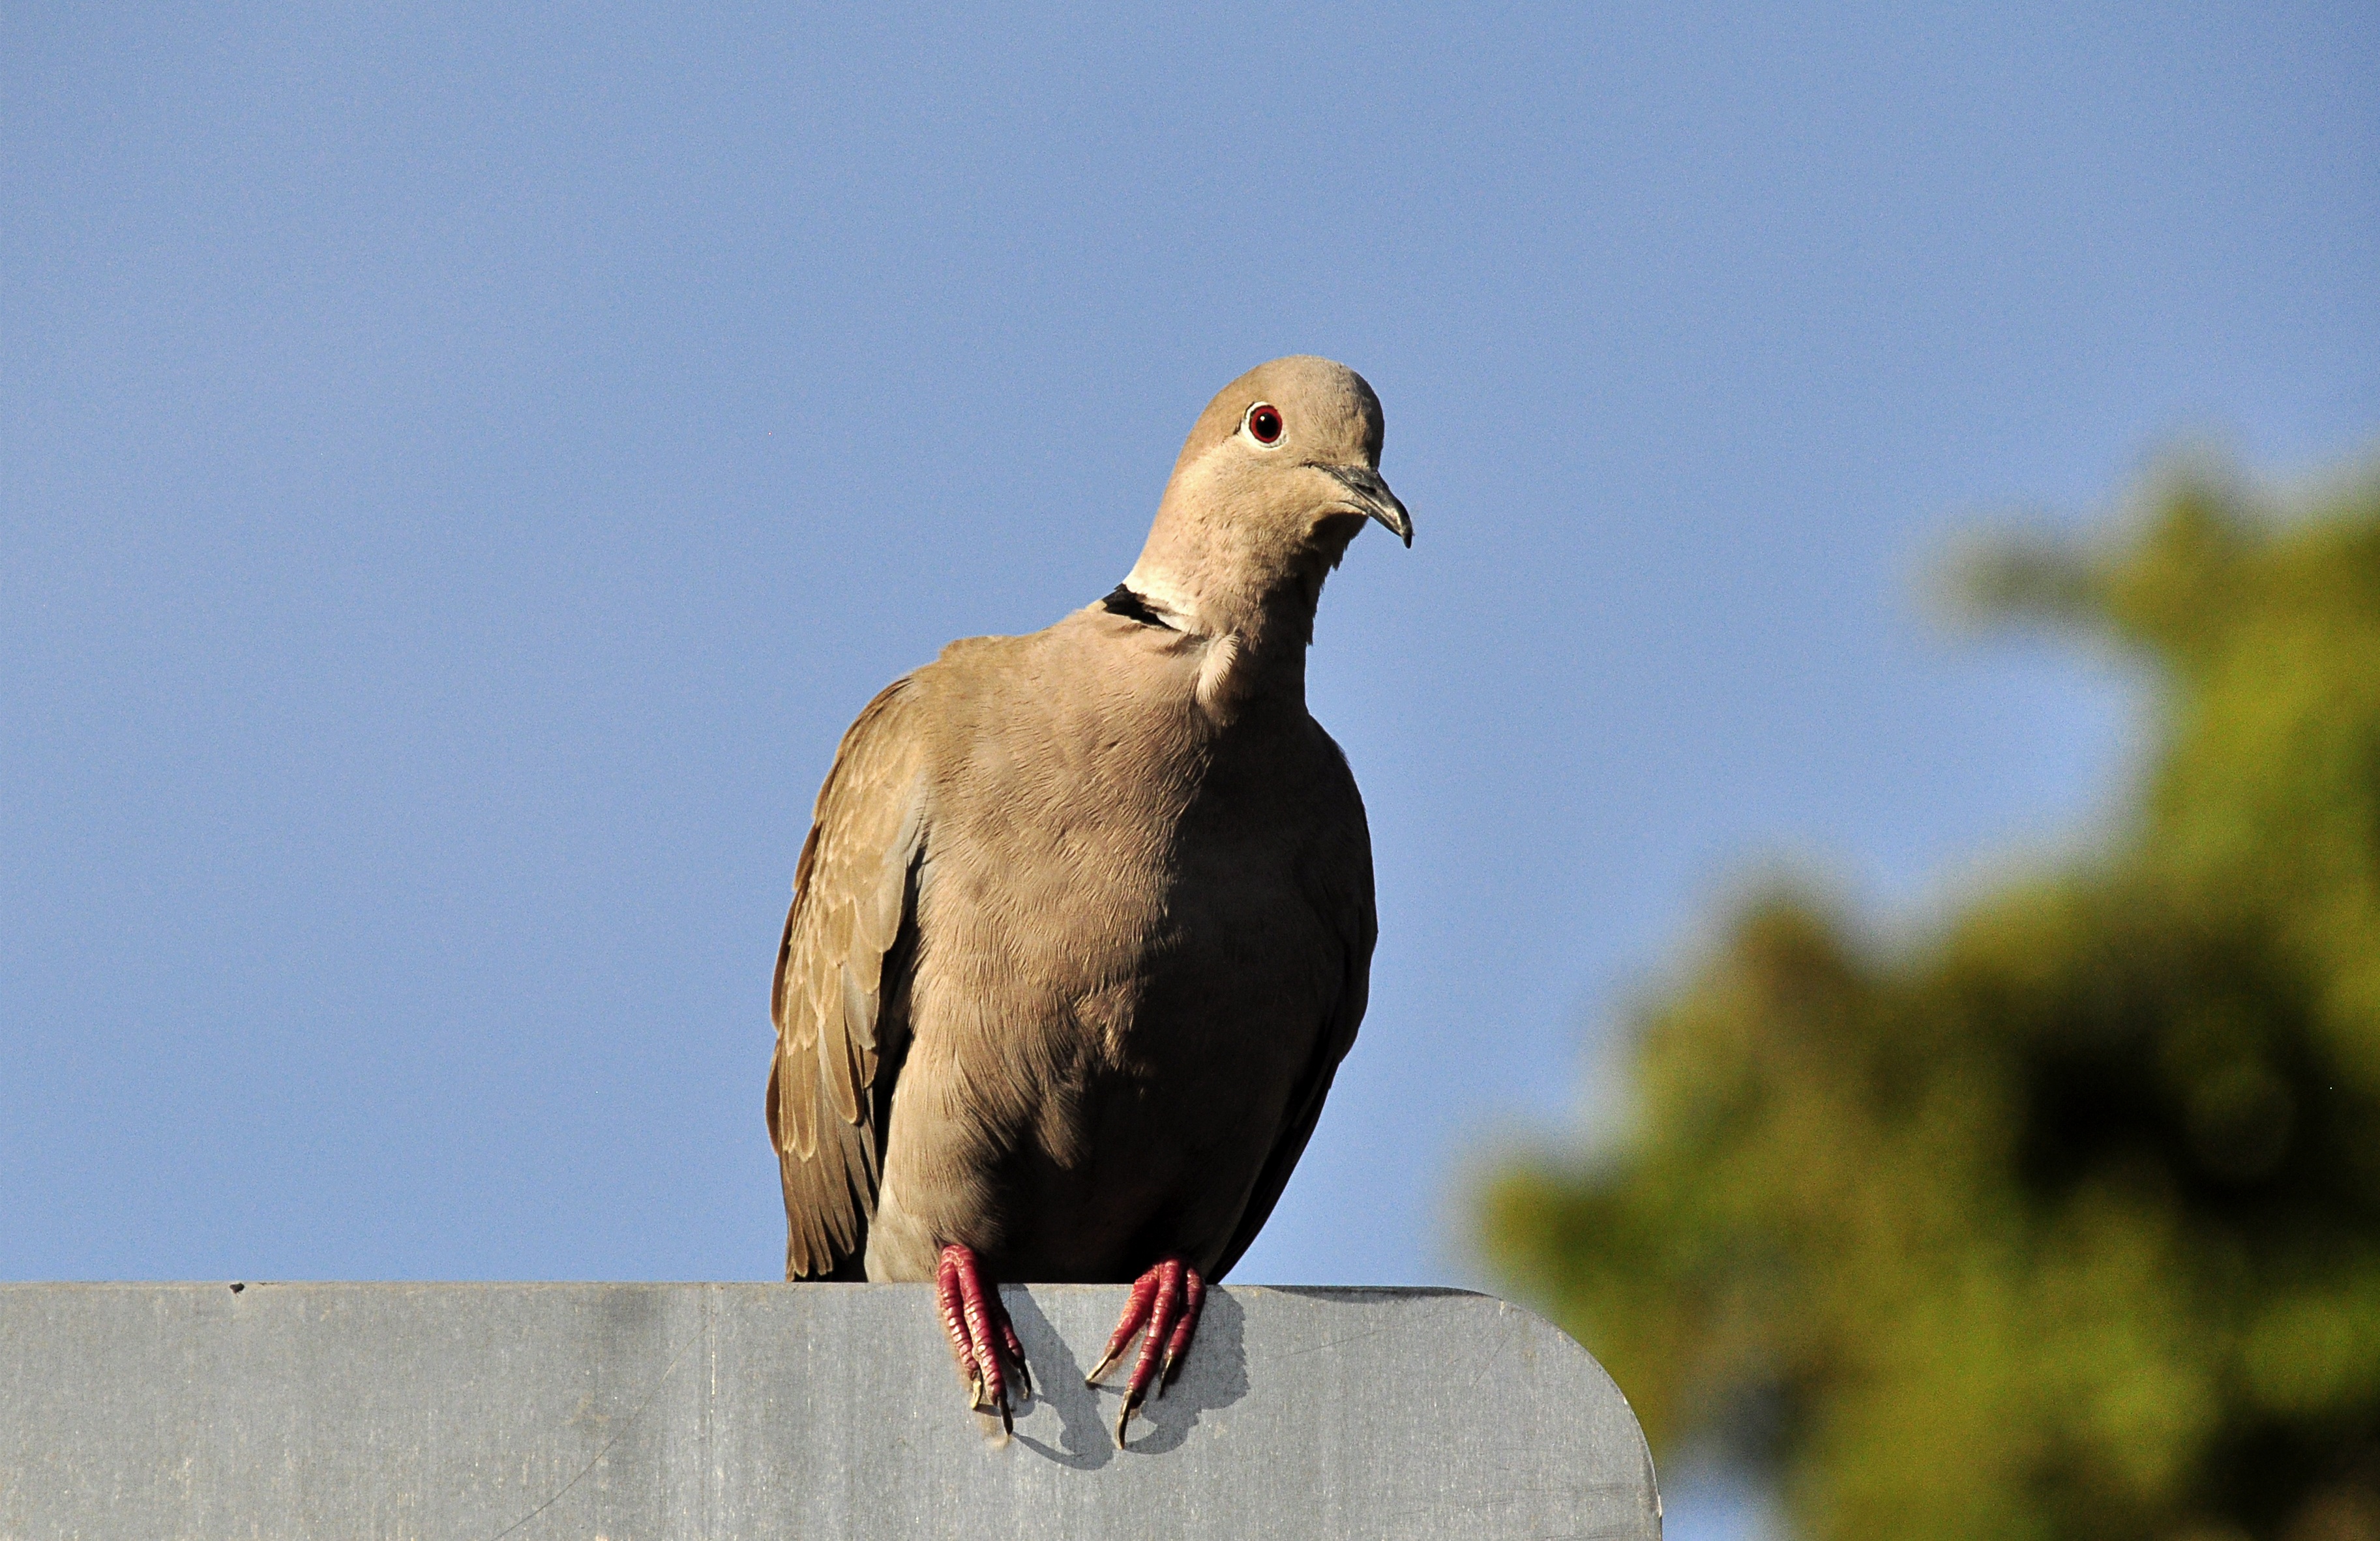
nature, bird, fly, wildlife, beak, feather, fauna, plumage, birds, grey, animals, dove, shield, vertebrate, animal world, florida, skeptical, turtle dove, pigeons and doves, stock dove